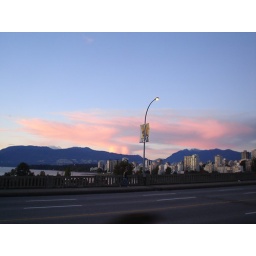
pink clouds over van.